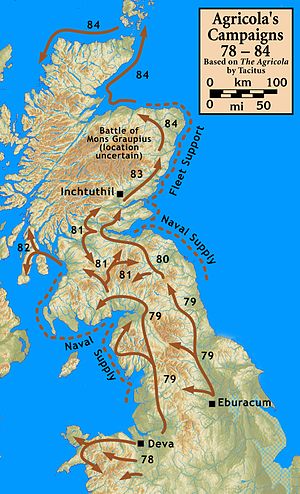
Den romerske erobring af Britannien / Agricolas kampagner (78–84)
Agricolas kampagner.
Den romerske erobring af Storbritannein var en gradvis proces, der begyndte i år 43 under kejser Claudius, hvis general Aulus Plautius tjente som den første guvernør over Romersk Britannien. Storbritannien havde allerede været et hyppigt mål for invasioner, både planlagte og udførte, af den Romerske republik og romerriget. Ligesom andre områder på grænsen til imperiet havde Britannien nydt godt af diplomatiske og handelsforbindelser med romerne i århundredet efter Julius Caesars ekspedition i 55 og 54 f.Kr. og i den førromerske jernalder, særligt i den sydlige del af landet.